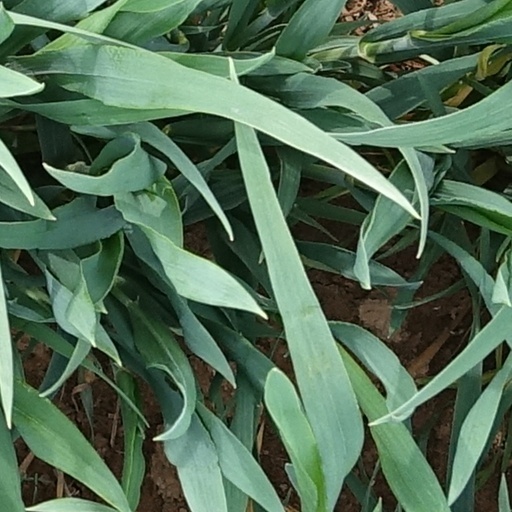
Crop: wheat